Royal Rumble (1996)

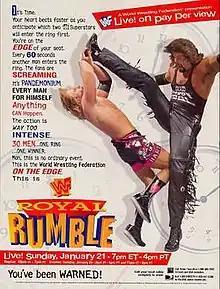
Promotional poster featuring Diesel performing a Big Boot on Owen Hart

The 1996 Royal Rumble was the ninth annual Royal Rumble professional wrestling pay-per-view (PPV) event produced by the World Wrestling Federation (WWF, now WWE). It took place on January 21, 1996, at the Selland Arena in Fresno, California. As has been customary since 1993, the Royal Rumble match winner received a world championship match at that year's WrestleMania. For the 1996 event, the winner received a match for the WWF Championship at WrestleMania XII.